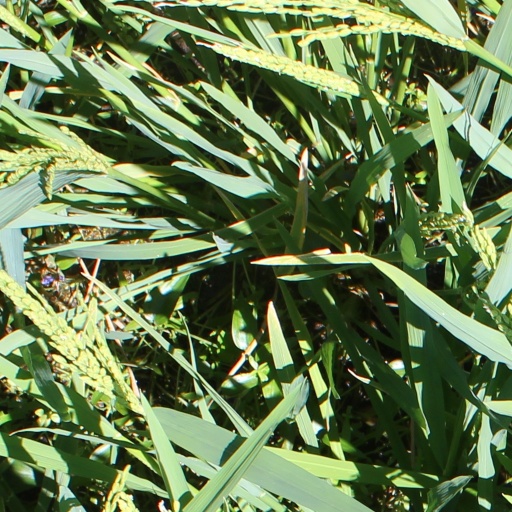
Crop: rice